Lars Larsen (1758–1844)

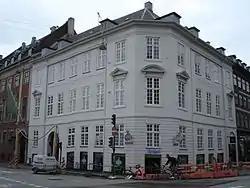
Lars Larsens Gård

Larsen constructed the first house in the street Kronprinsessegade, now known as the Lars Larsen House. It was completed in 1801 and he lived there until his death in 1844.